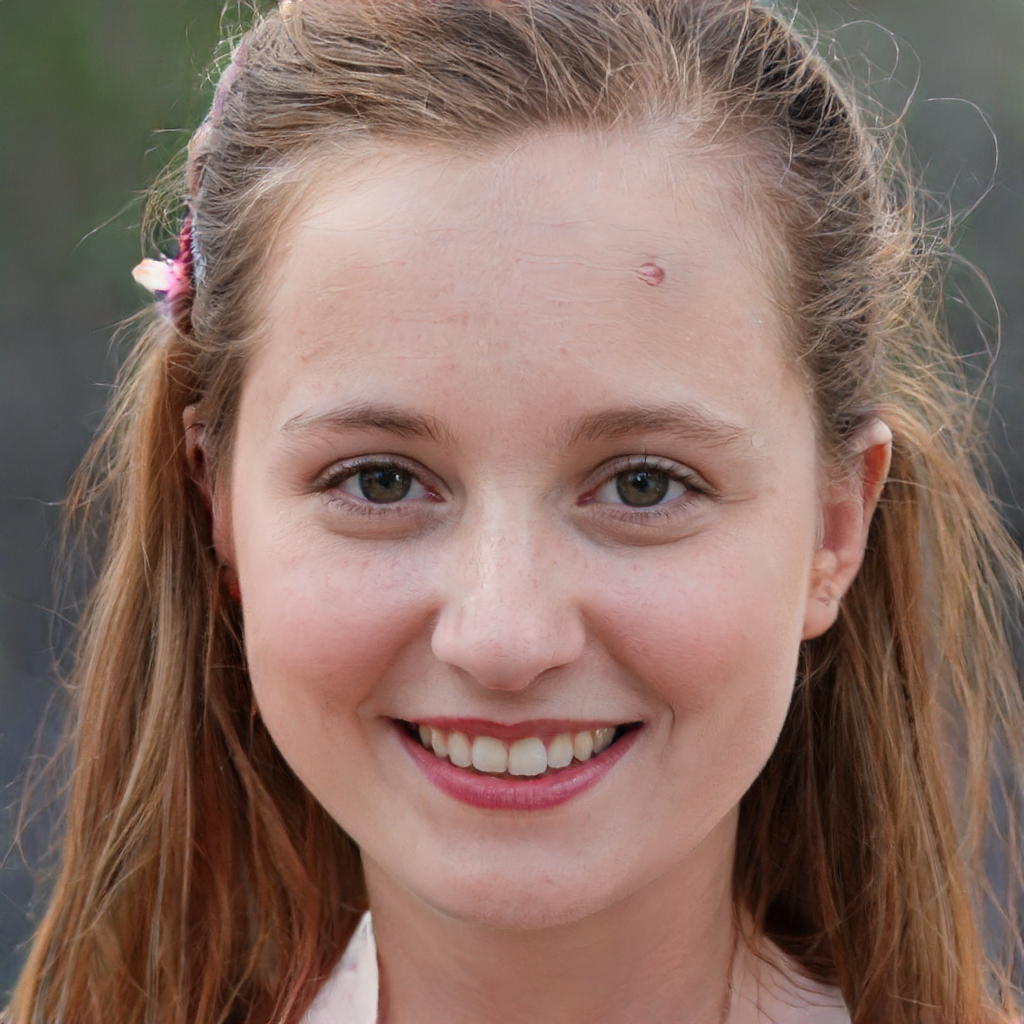
Label: Colored